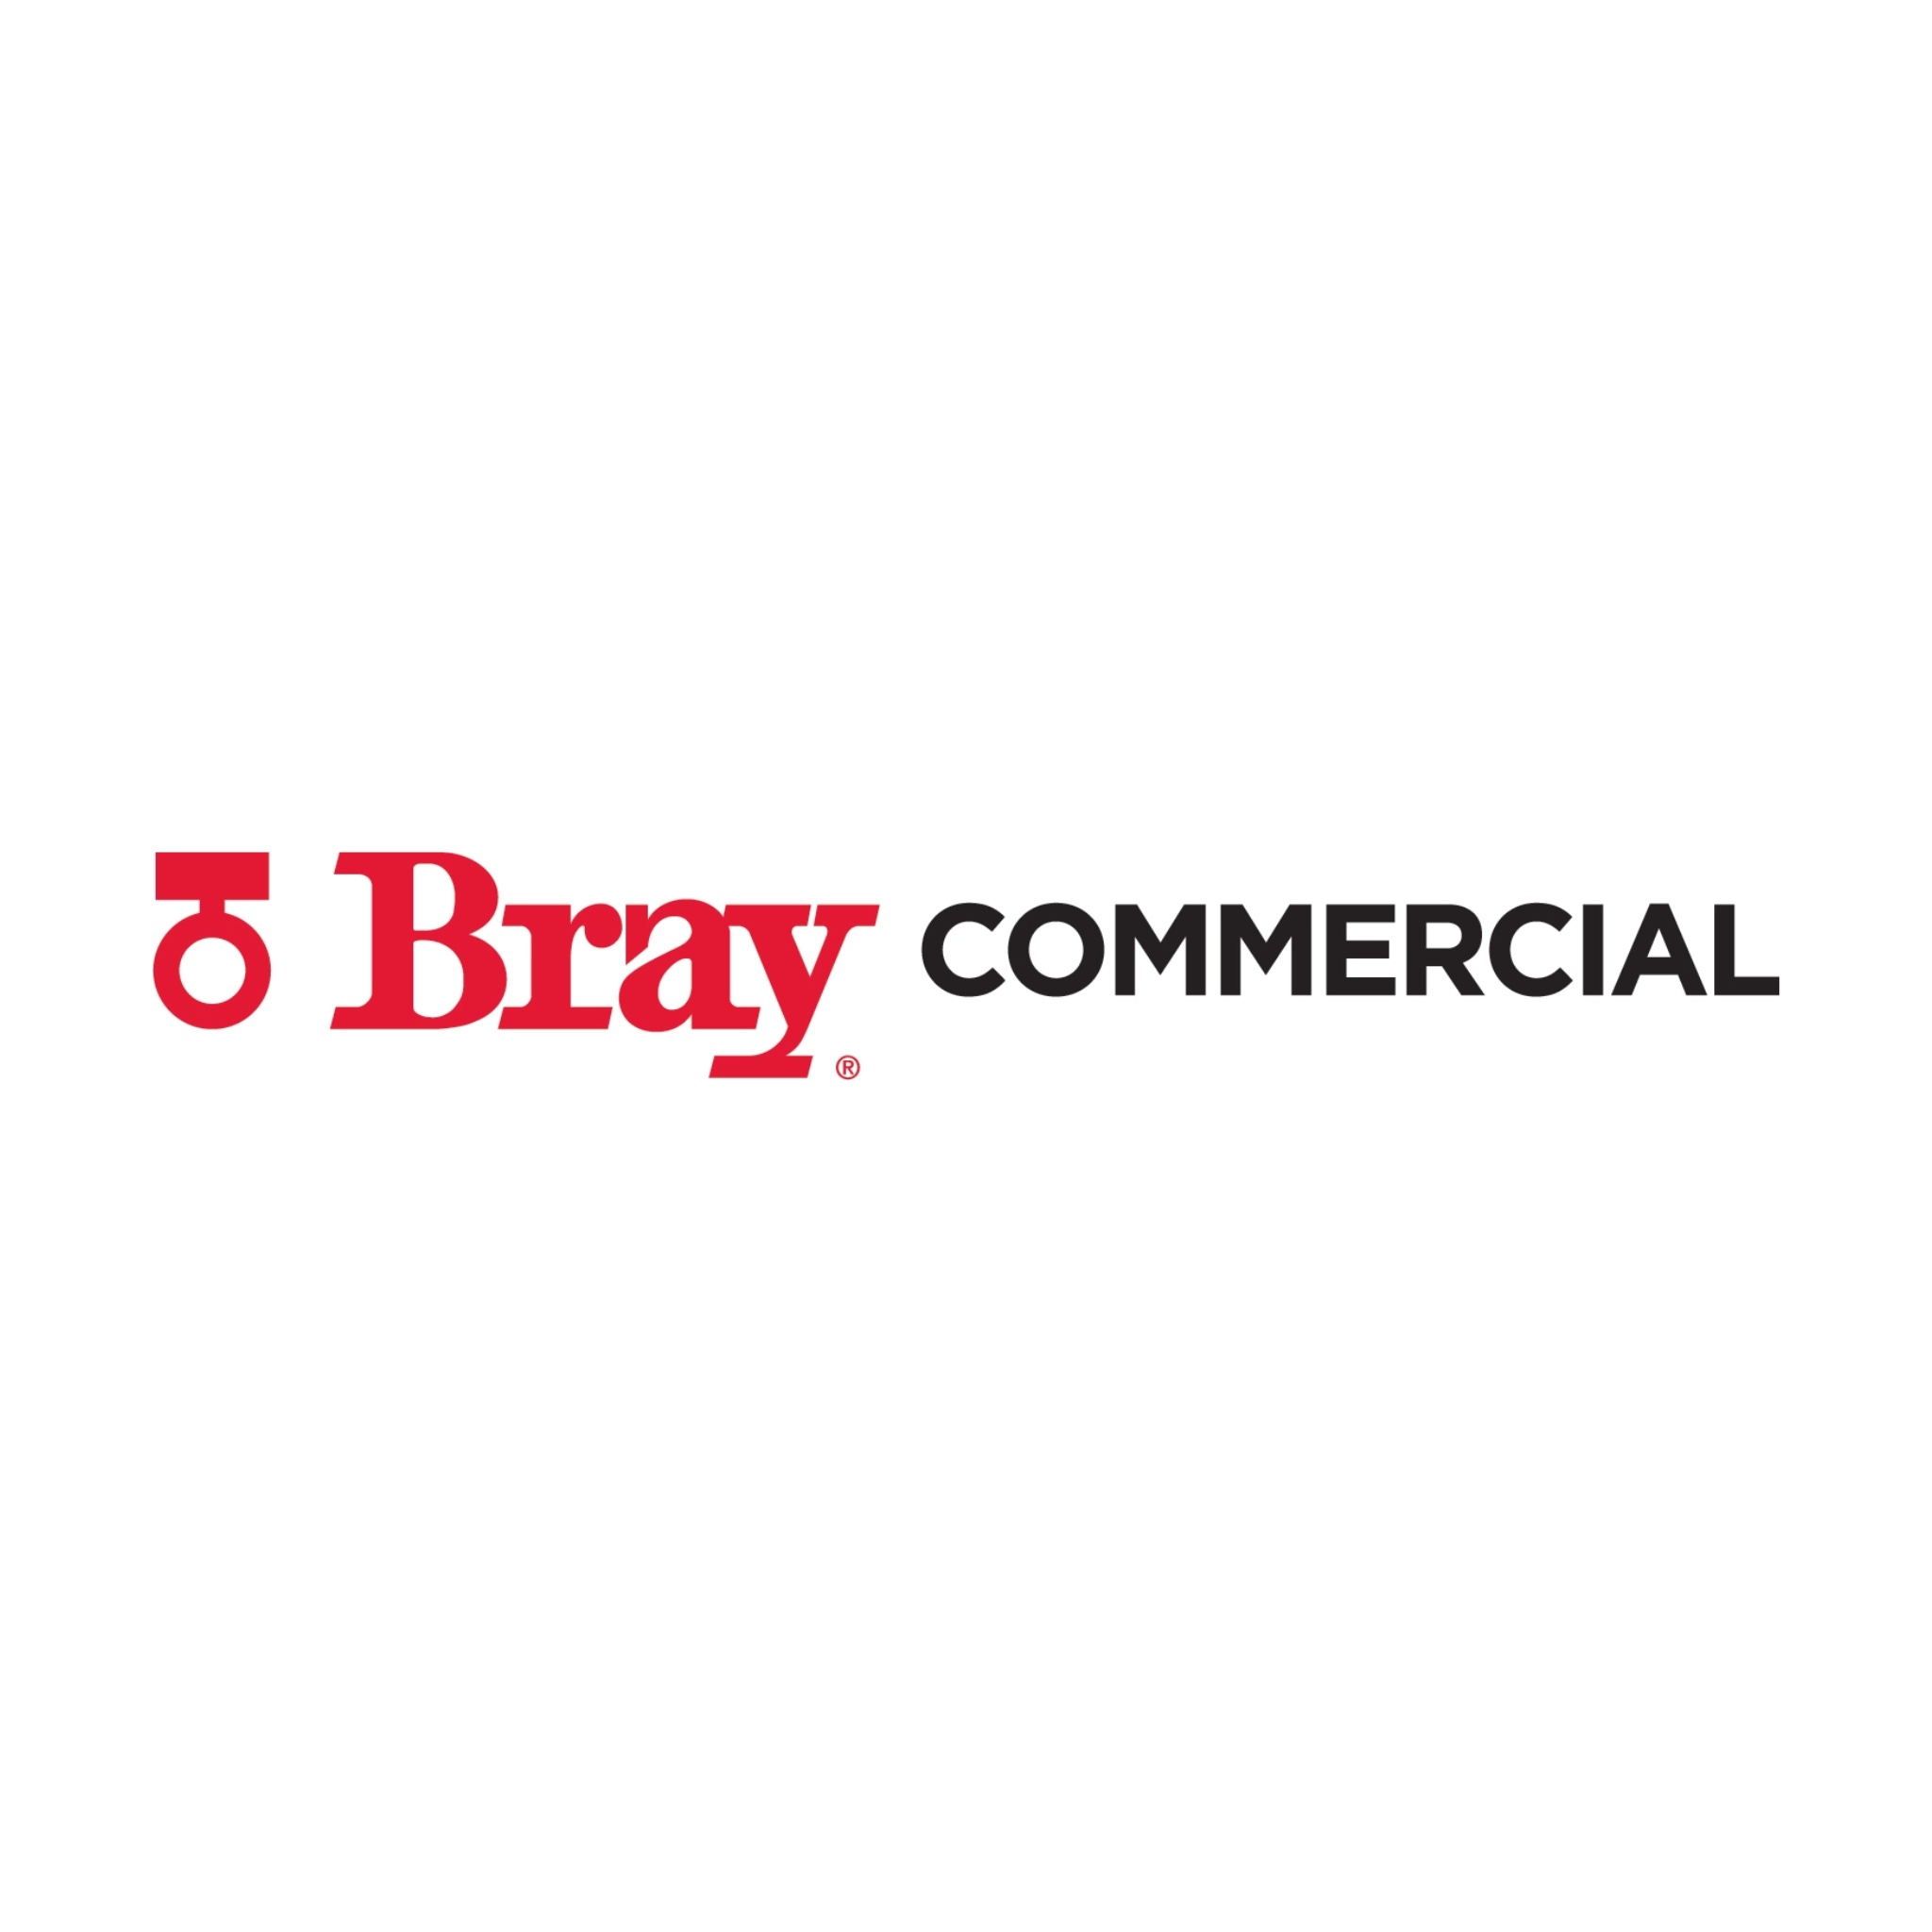
Bray Commercial ST75-3-11/DC2444TP 3/4"NPT 3W 11Cv 24V NSR 2POS
3/4"NPT 3W 11Cv 24V NSR 2POS
Brand: Bray Commercial
Category: Hardware > Plumbing